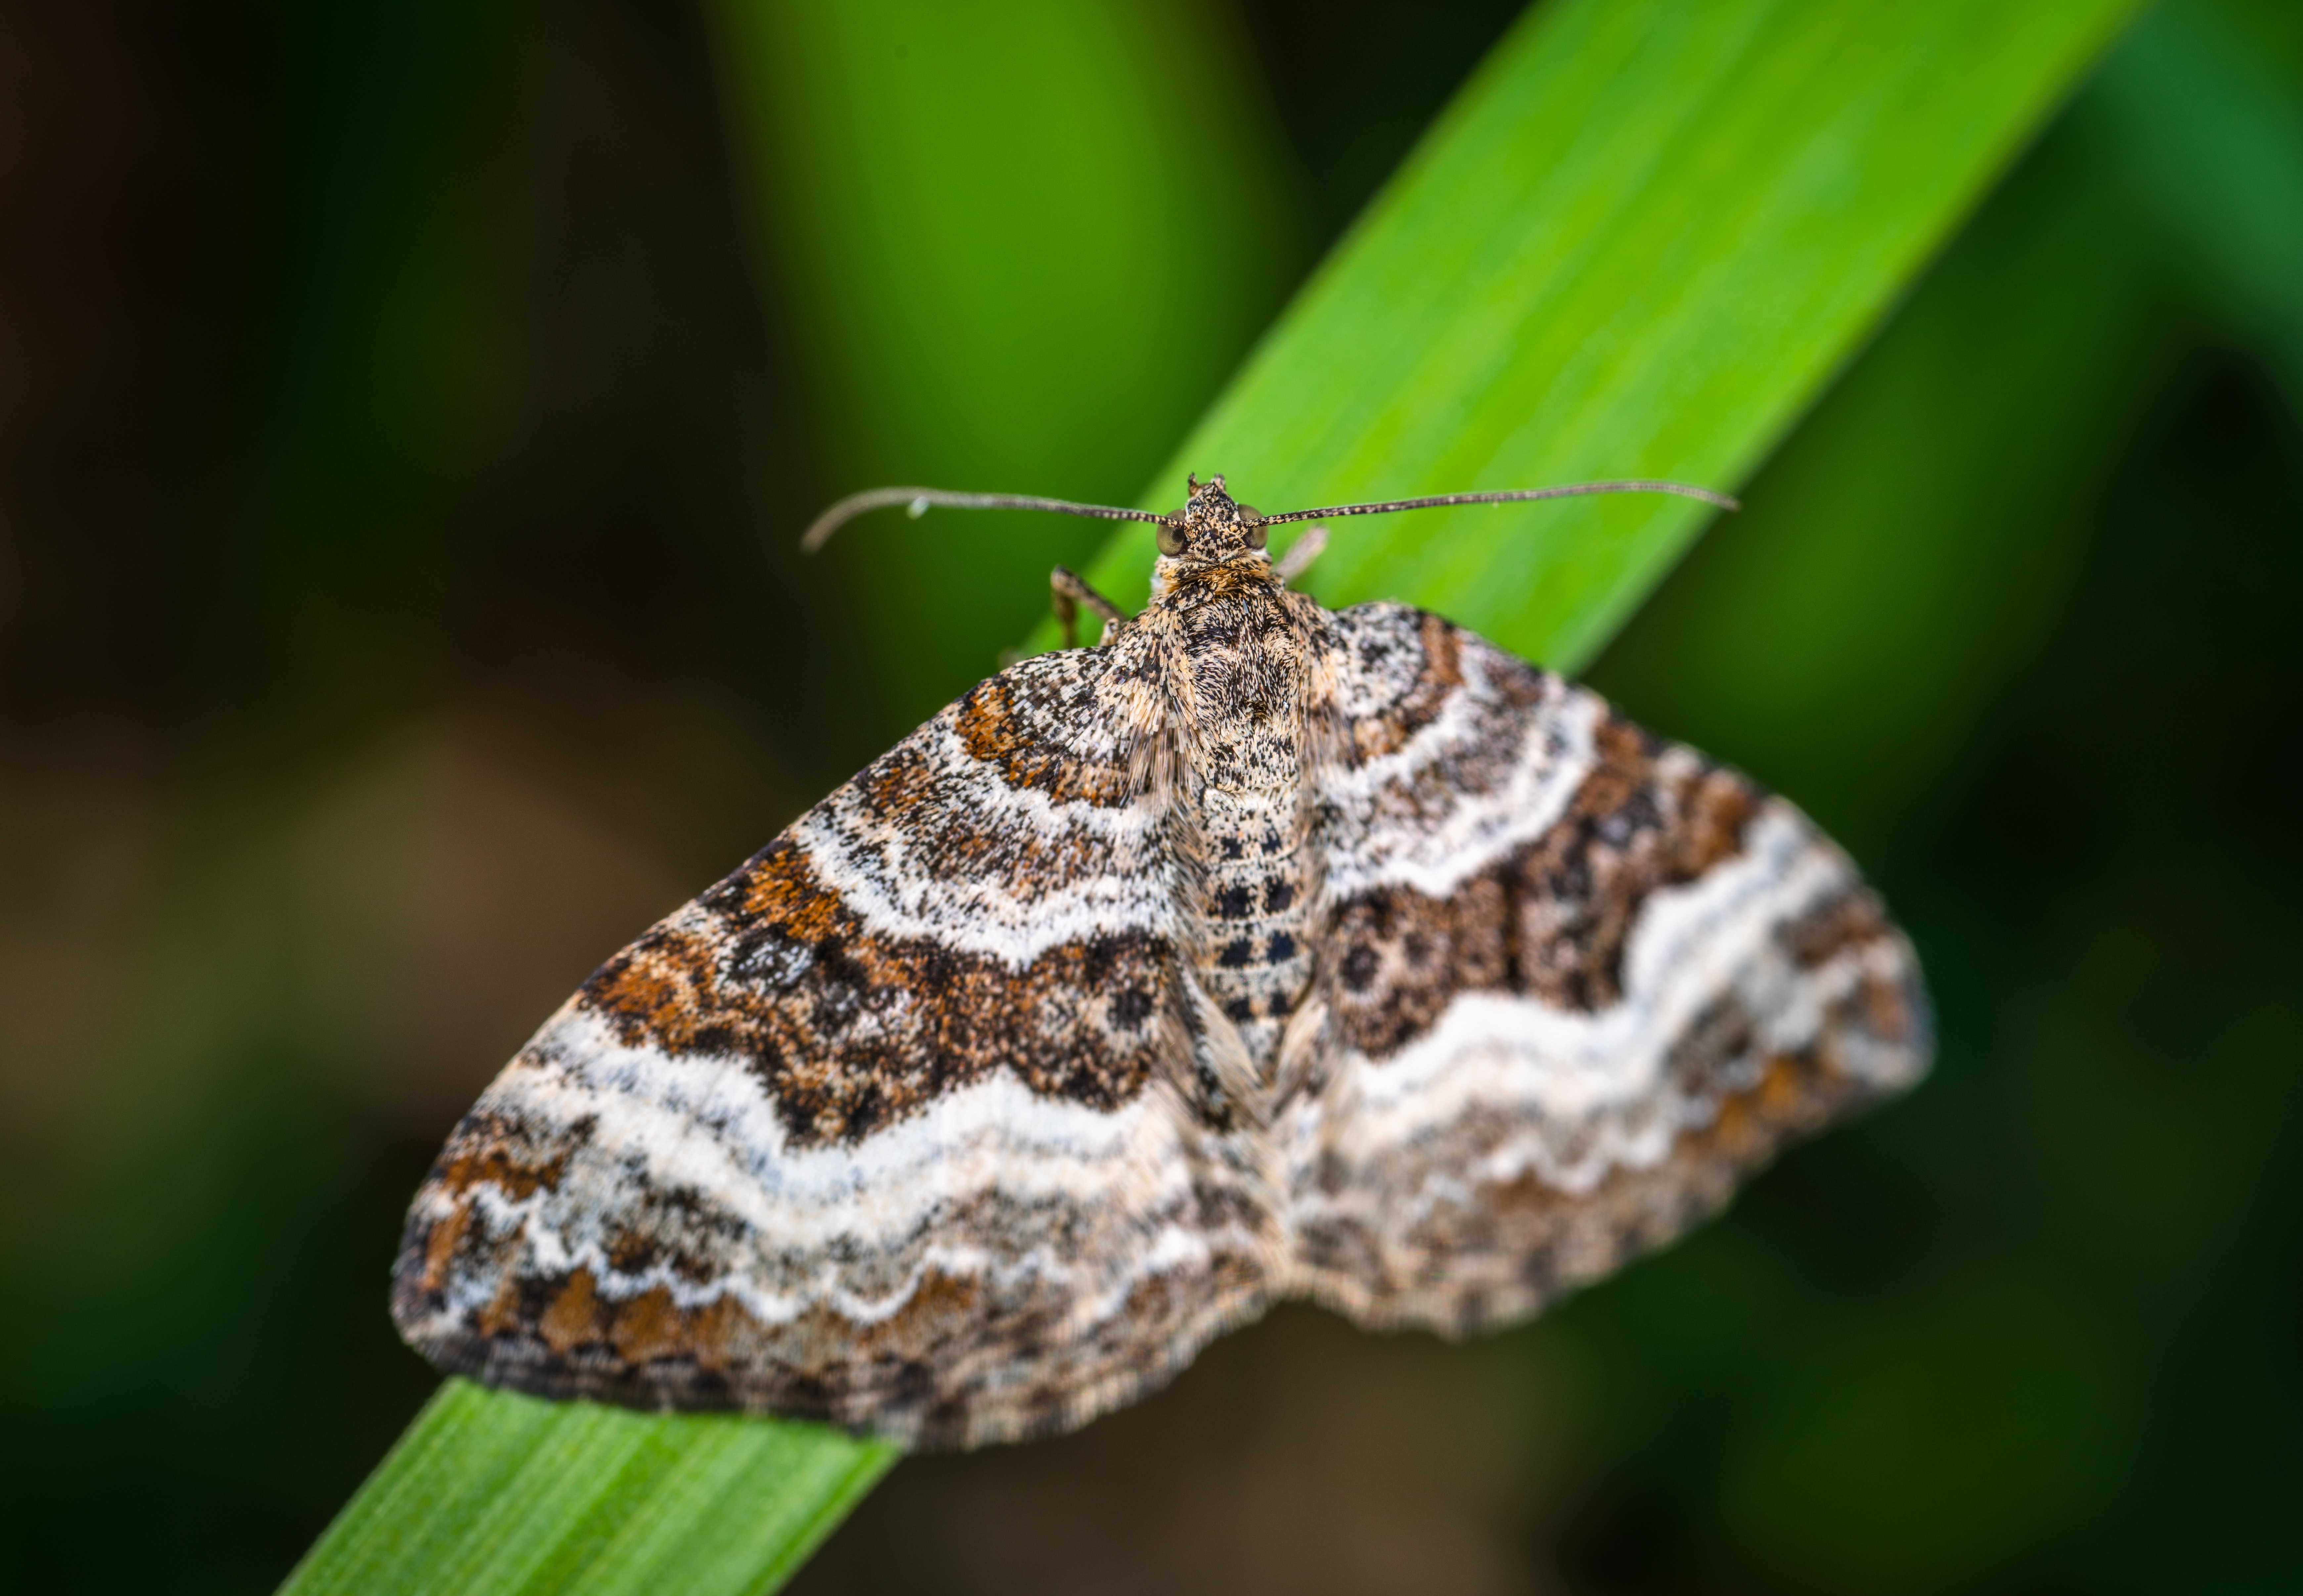
insect, moth, moths and butterflies, invertebrate, butterfly, wildlife, organism, pollinator, macro photography, close up, arthropod, photography, Underwing moths, tawhana, riodinidae, cutworms